Saint-Denis, Seine-Saint-Denis

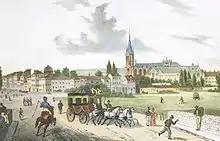
Saint-Denis in 1830

The last king to be interred in Saint-Denis was Louis XVIII (1755 – 1824). After France became a republic and an empire, Saint-Denis lost its association with royalty.